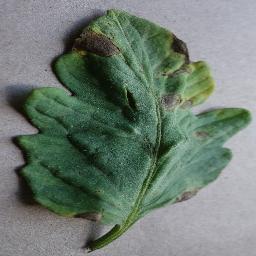
Label: Tomato___Early_blight